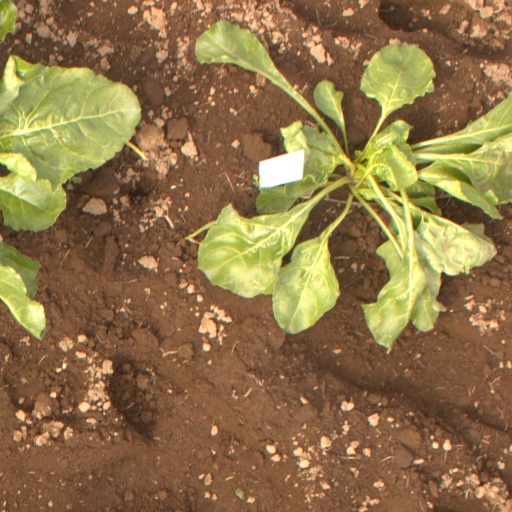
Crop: sugar beet